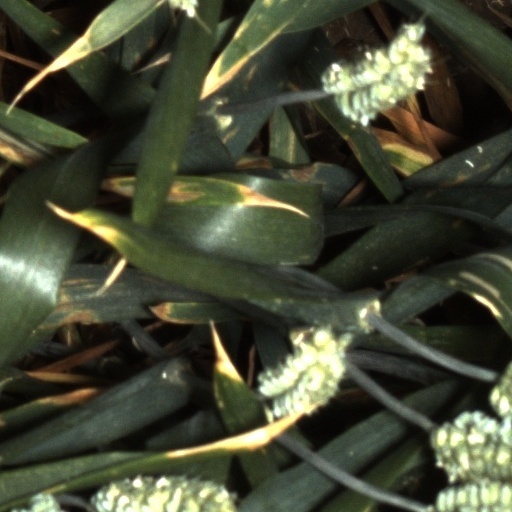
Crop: wheat